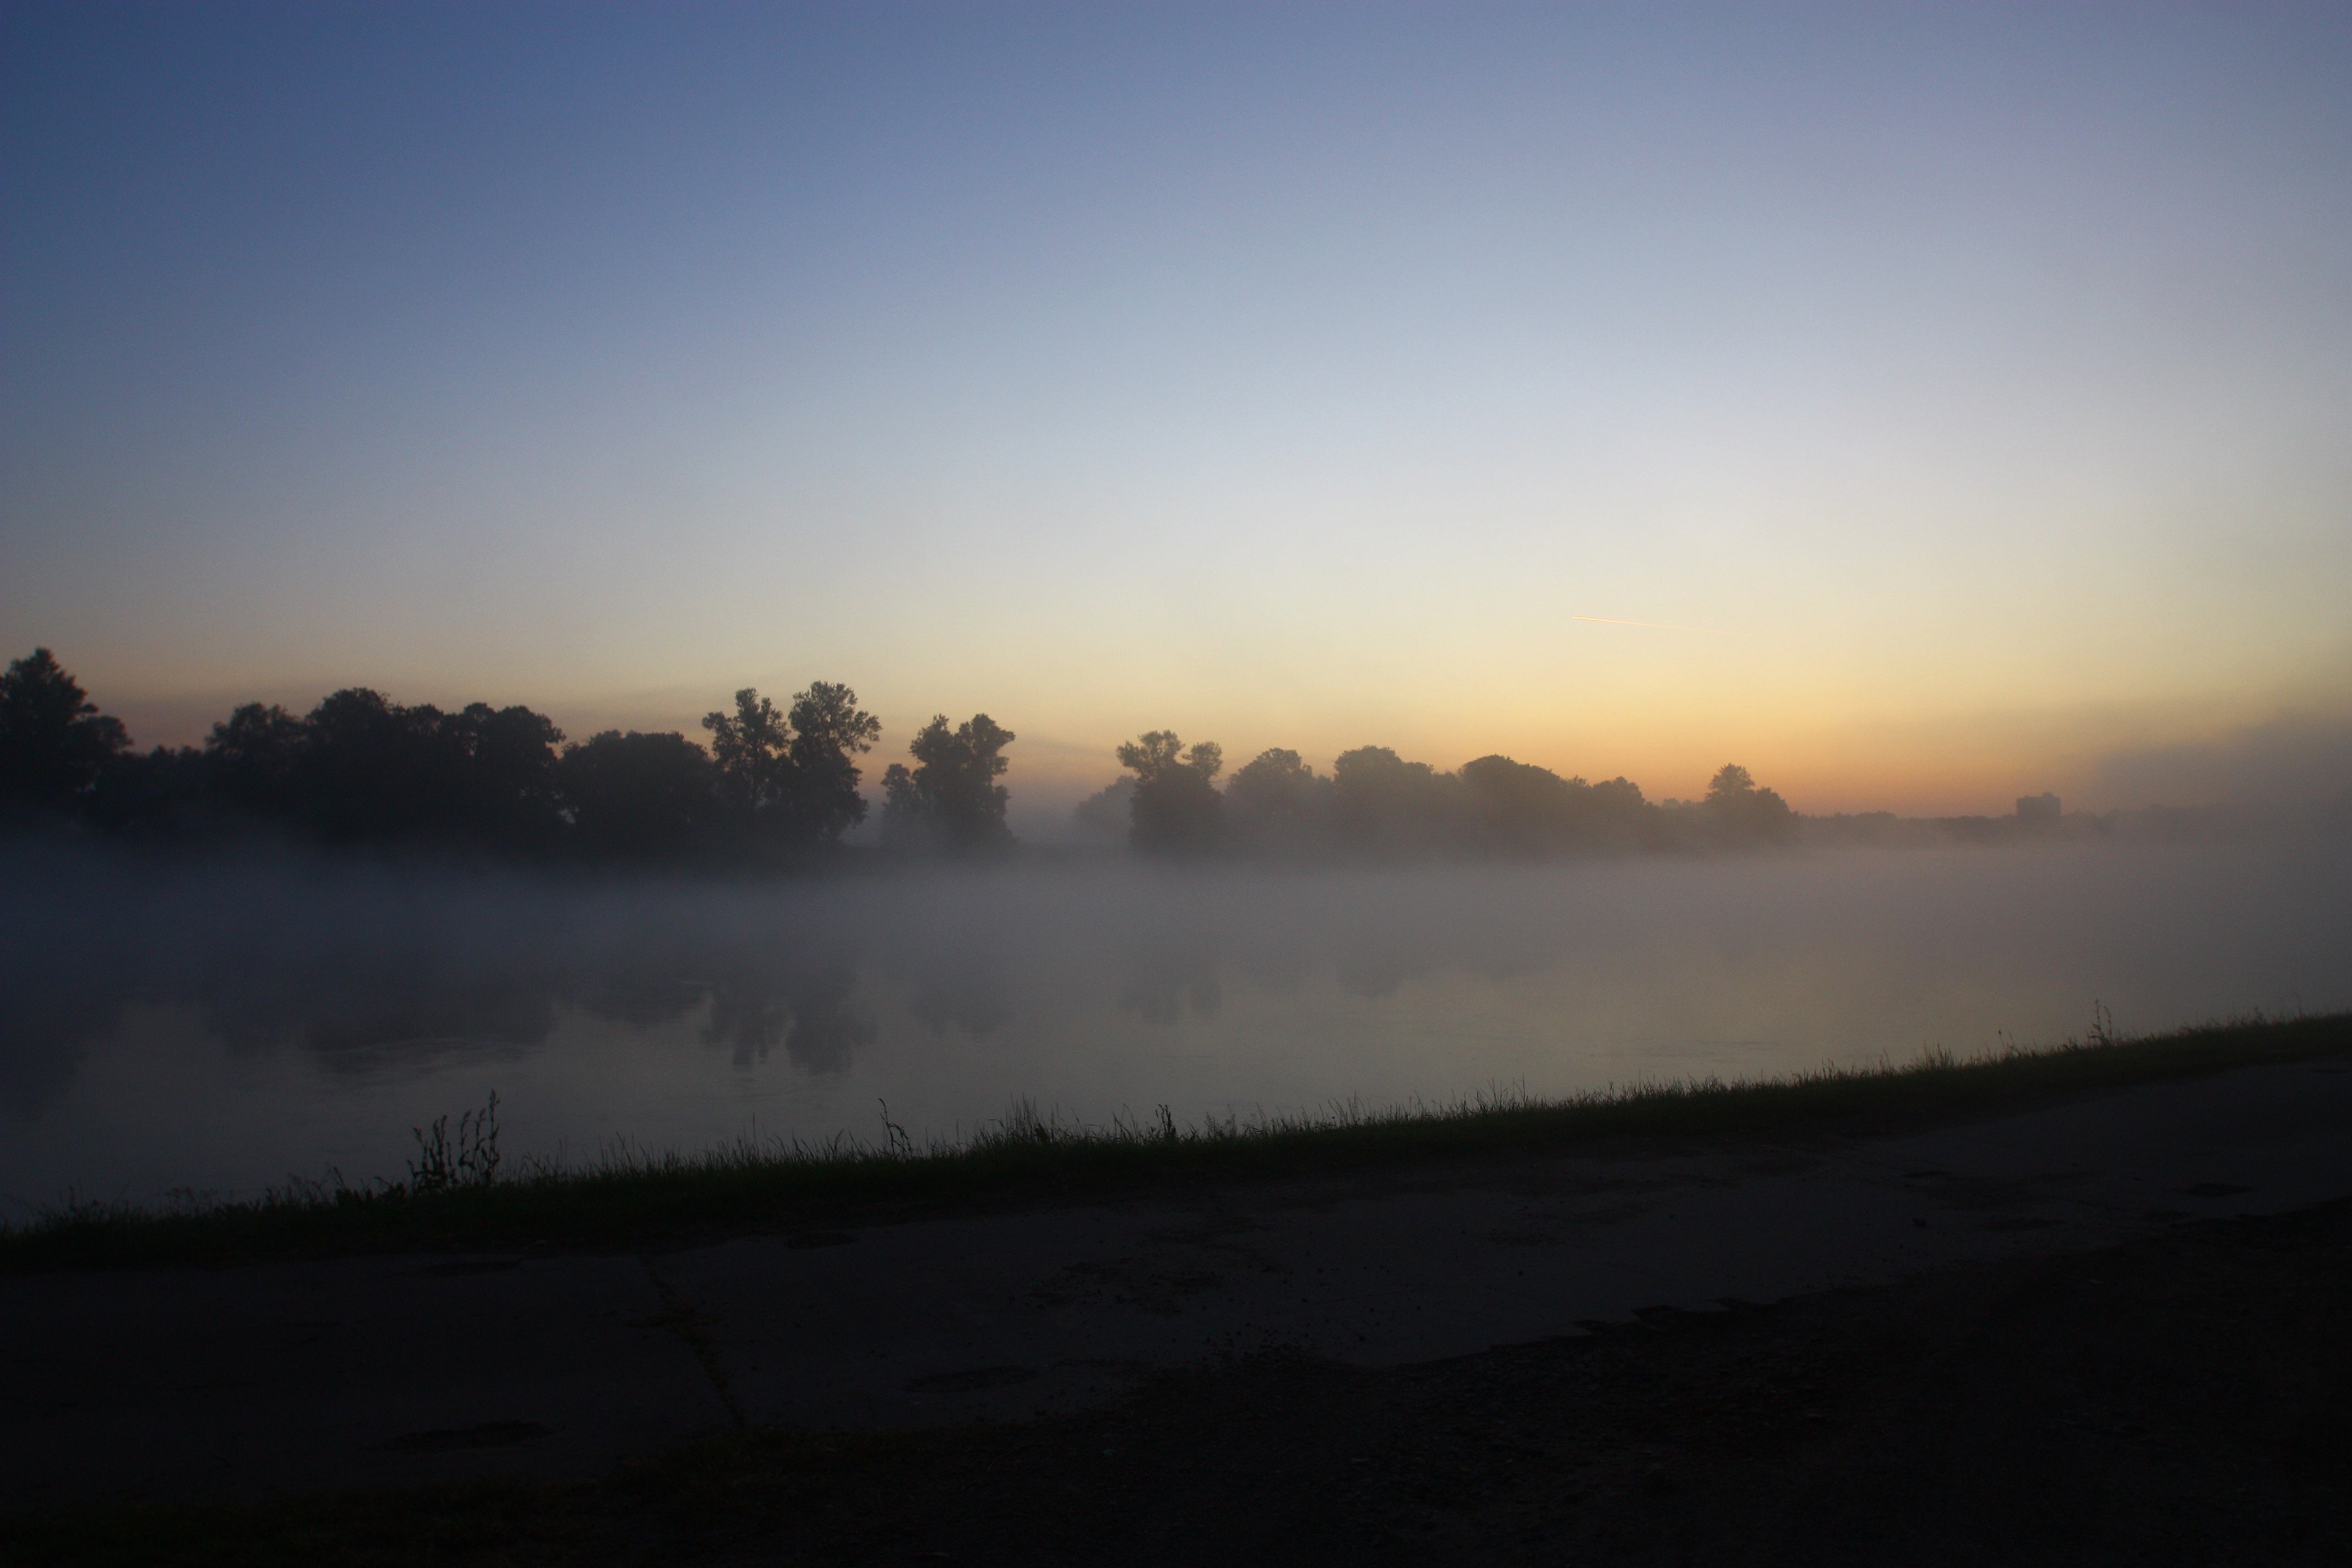
landscape, water, horizon, cloud, sky, sun, fog, sunrise, sunset, mist, sunlight, morning, hill, dawn, atmosphere, river, dusk, evening, reflection, weather, haze, rest, bank, mood, moist, idyll, elbe, afterglow, atmospheric phenomenon, atmosphere of earth